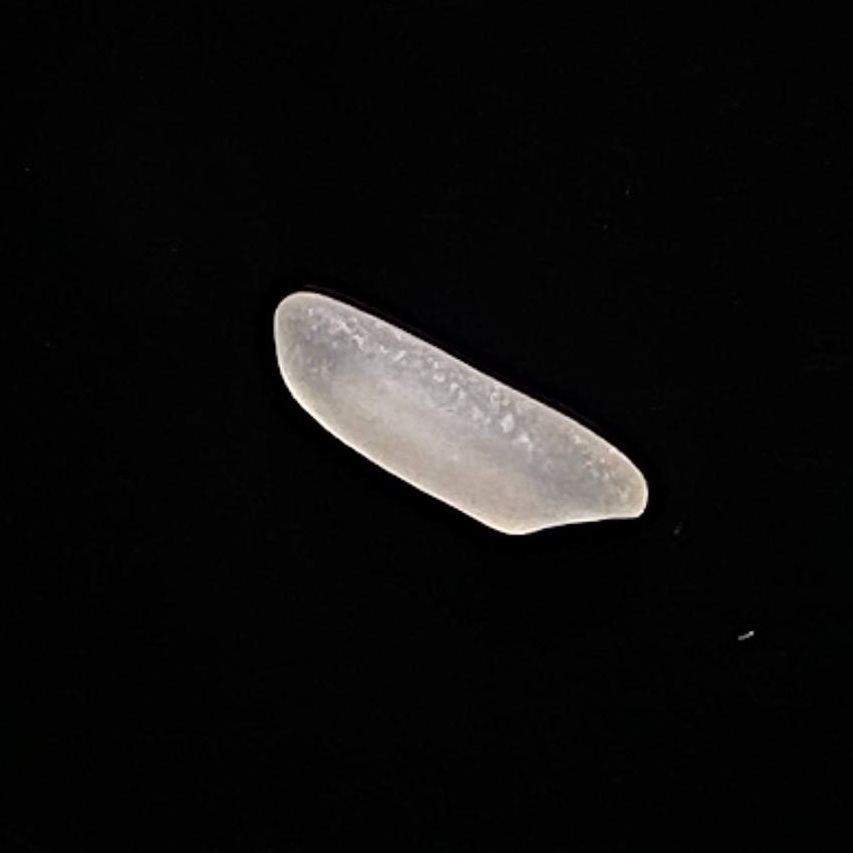
Rice variety: Shampakatari